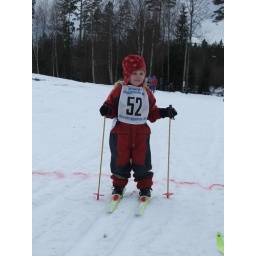
Little girl in cross country skiing competition